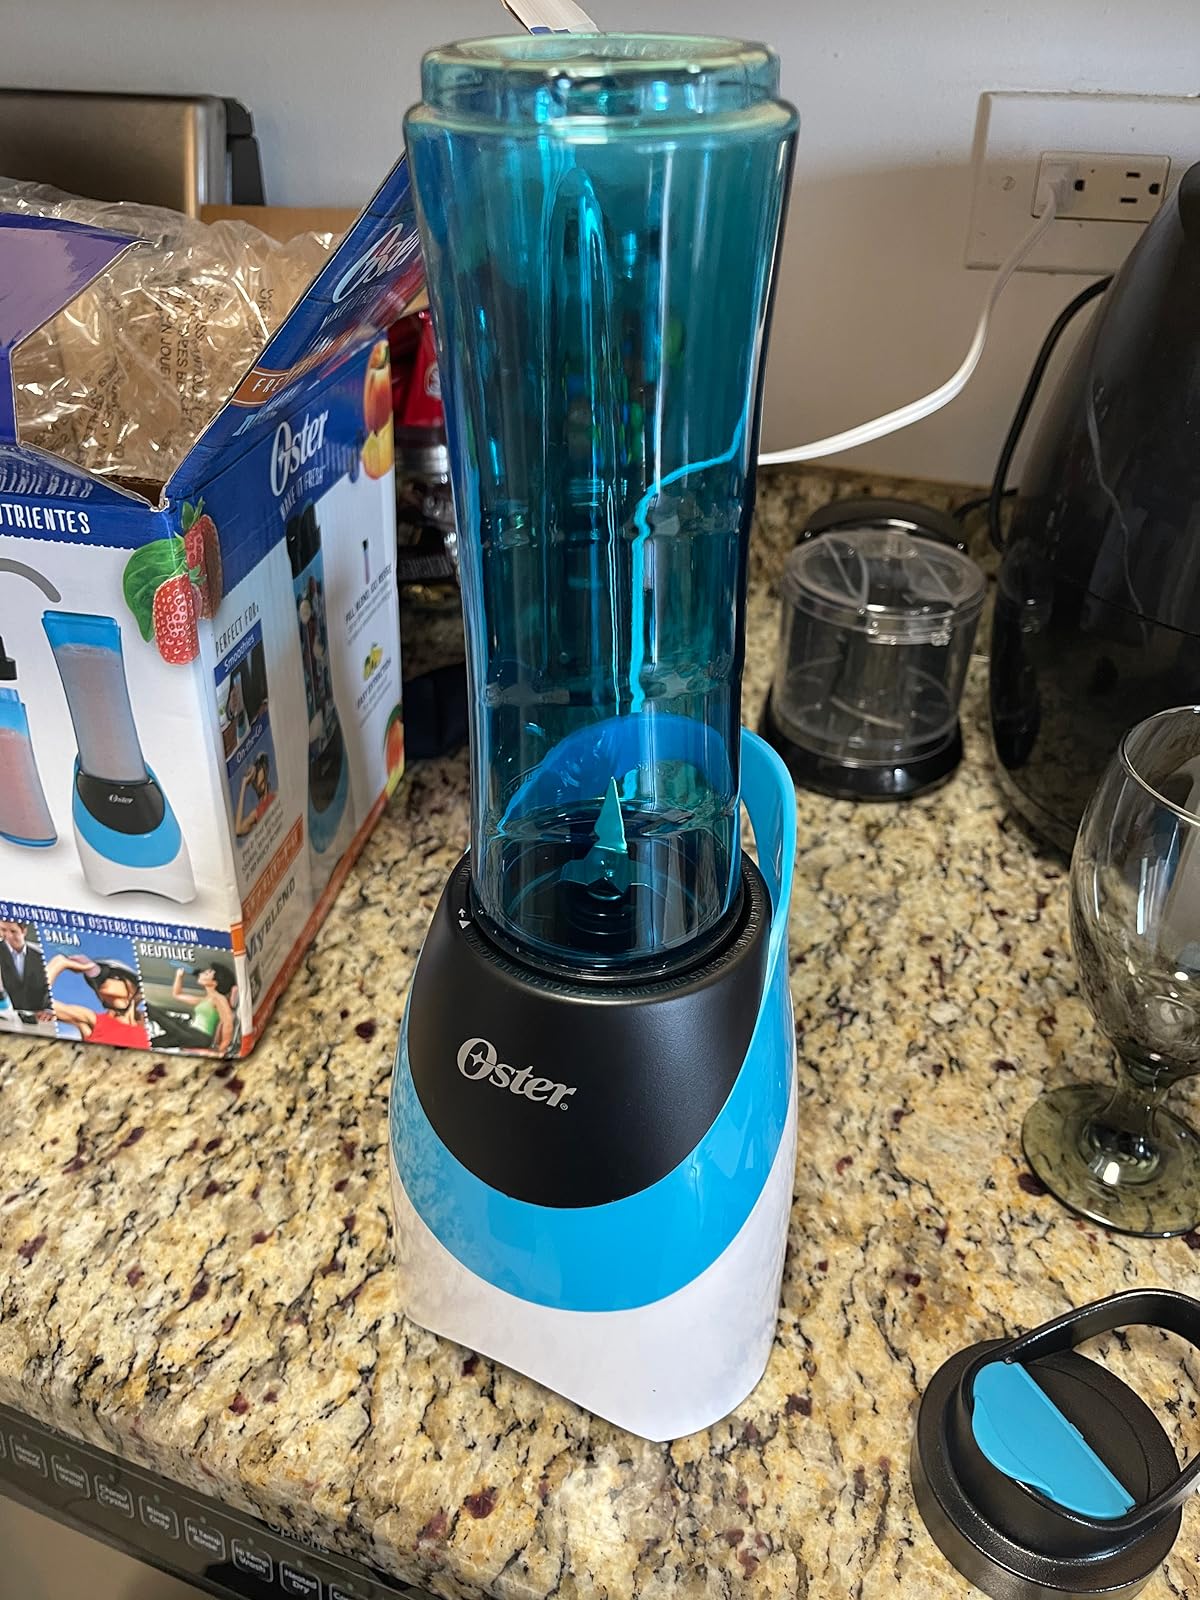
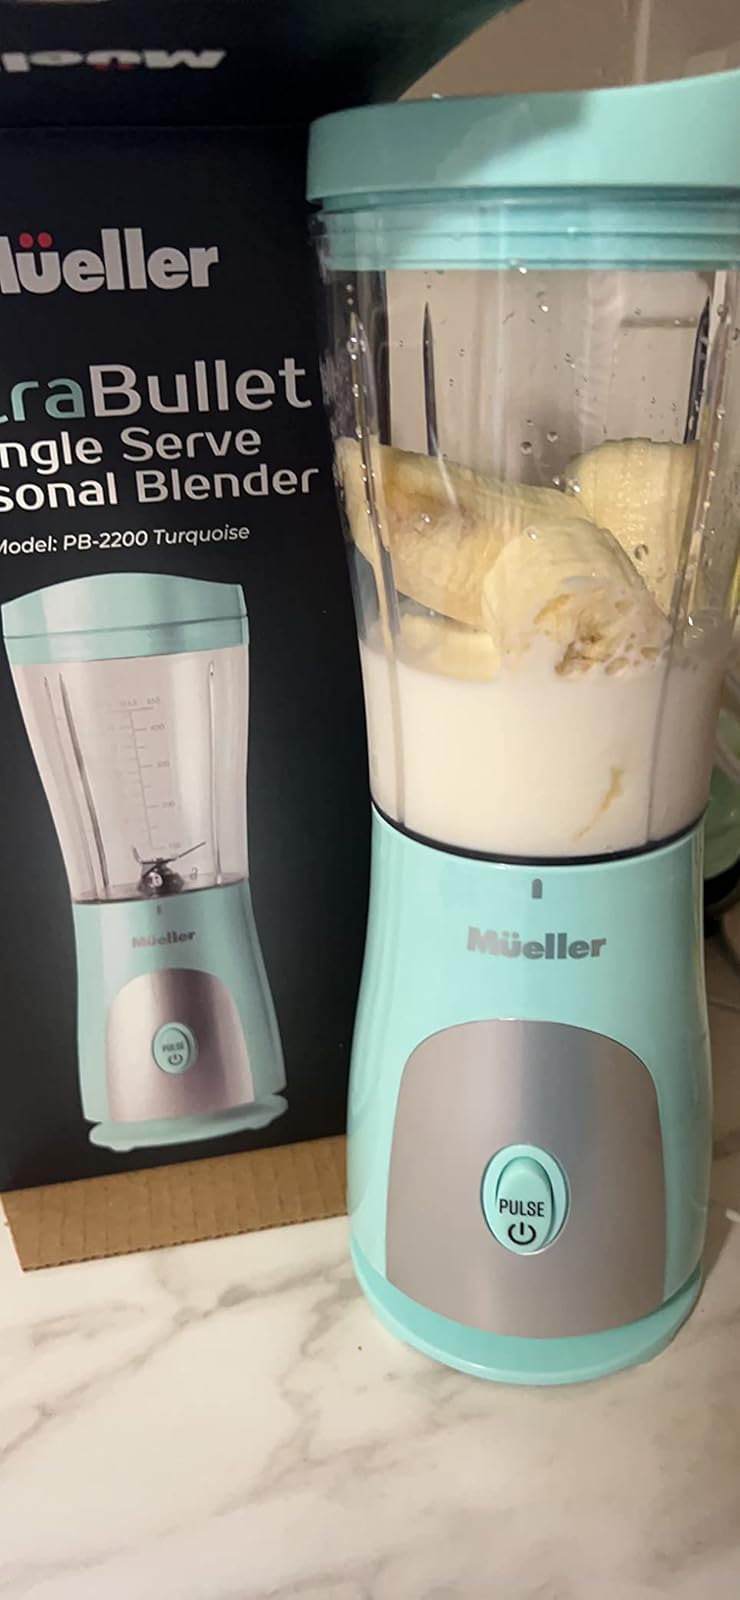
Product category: items_blender
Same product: no